Tvis Abbey

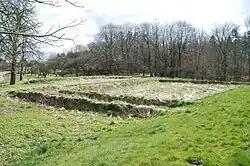
Foundations of Tvis Abbey

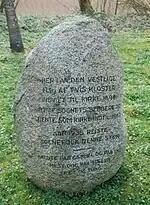
Tvis Abbey memorial stone

Tvis Abbey is a former Cistercian monastery in Denmark. It was situated on a small island between the Storå and the Tvis Å rivers, a few kilometres south of Holstebro in Jutland.